Nikolay Zograf

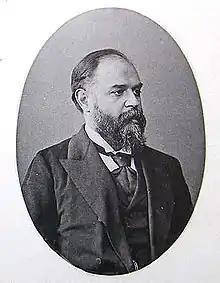
Photo from before 1917.

Nikolay Yuryevich Zograf (1851–1919) was a Russian zoologist and anthropologist, Chevalier of the Order of Légion d'honneur.